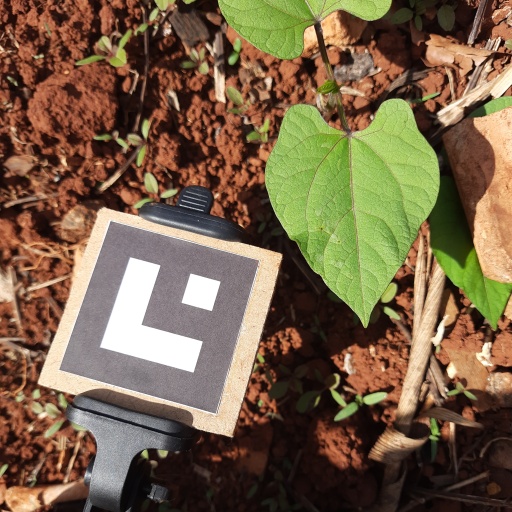
Observations: flat surface, no eating holes, under sunlight